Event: Nepal Earthquake
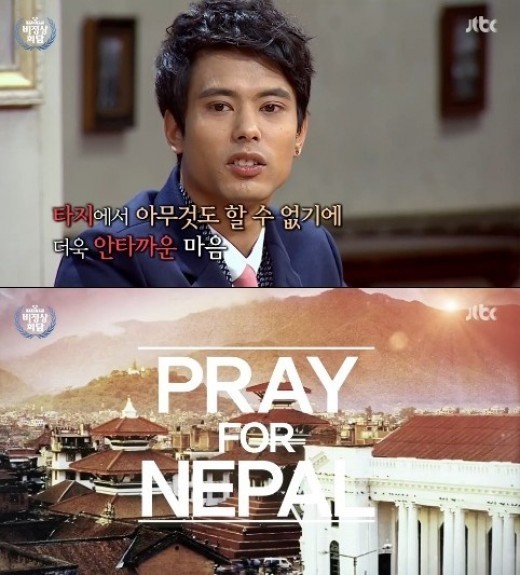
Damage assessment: no_damage